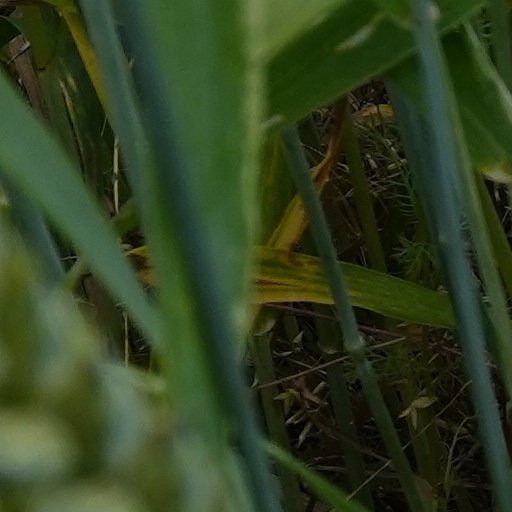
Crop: wheat